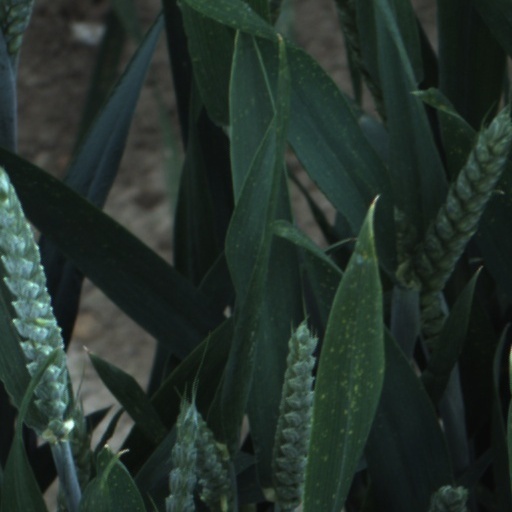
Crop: wheat